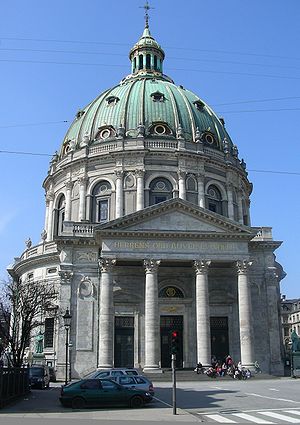
Arkitektur i Danmark / 1800-tallet / Historicisme
Marmorkirken i København færdiggjort i 1894.
Arkitektur i Danmark stammer fra vikingetiden, hvor adskillige arkæologiske fund bevidner om forskellige bebyggelser. Den blev for alvor etableret i middelalderen, hvor romanske og herefter gotiske kirker og domkirker blev opført i hele landet. Det var i denne periode at mursten blev det foretrukne byggemateriale, da Danmark ikke har store sten-ressourcer til at bygge med. Dette gjaldt ikke bare for kirker, men også for fæstninger og borge.